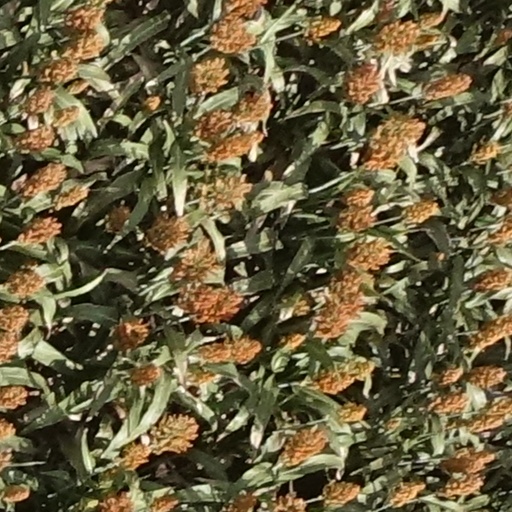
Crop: sorghum